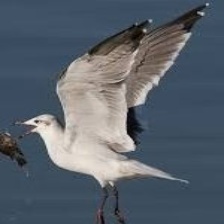
Species: LAUGHING GULL
Scientific name: LEUCOPHAEUS ATRICILLA